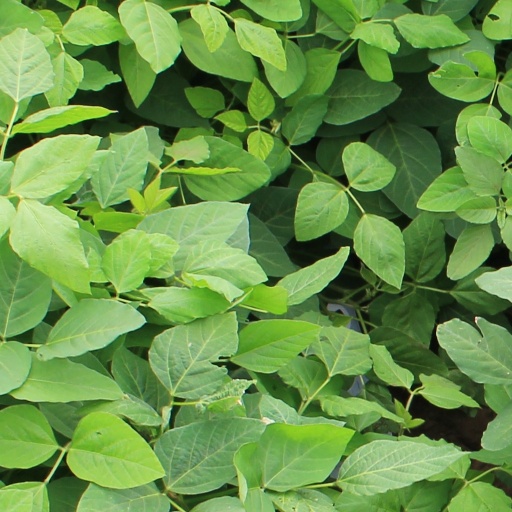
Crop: soybean